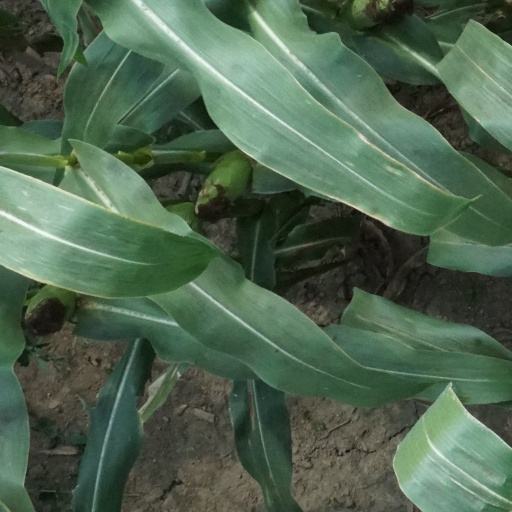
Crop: maize; corn